Josef Gassner (politician)

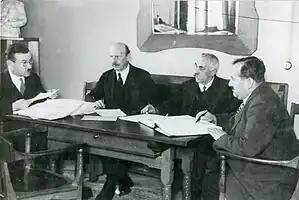
Gassner (centre-right) with Peter Büchel, Josef Hoop and Ferdinand Nigg, 1928.

Gassner served as a government councillor in the first Hoop cabinet from 6 August 1928 to 18 March 1932. He resigned from this position due to the Progressive Citizens' Party and Christian-Social People's Party disagreeing on when elections should be held, with the Christian-Social People's Party believing that they should be held in 1930 due to the 1928 Liechtenstein general election as only continuing the term that started after the April 1926 general elections. This resulted in the 1930 Liechtenstein by-election and granting the Progressive Citizens' Party an absolute majority in the Landtag.